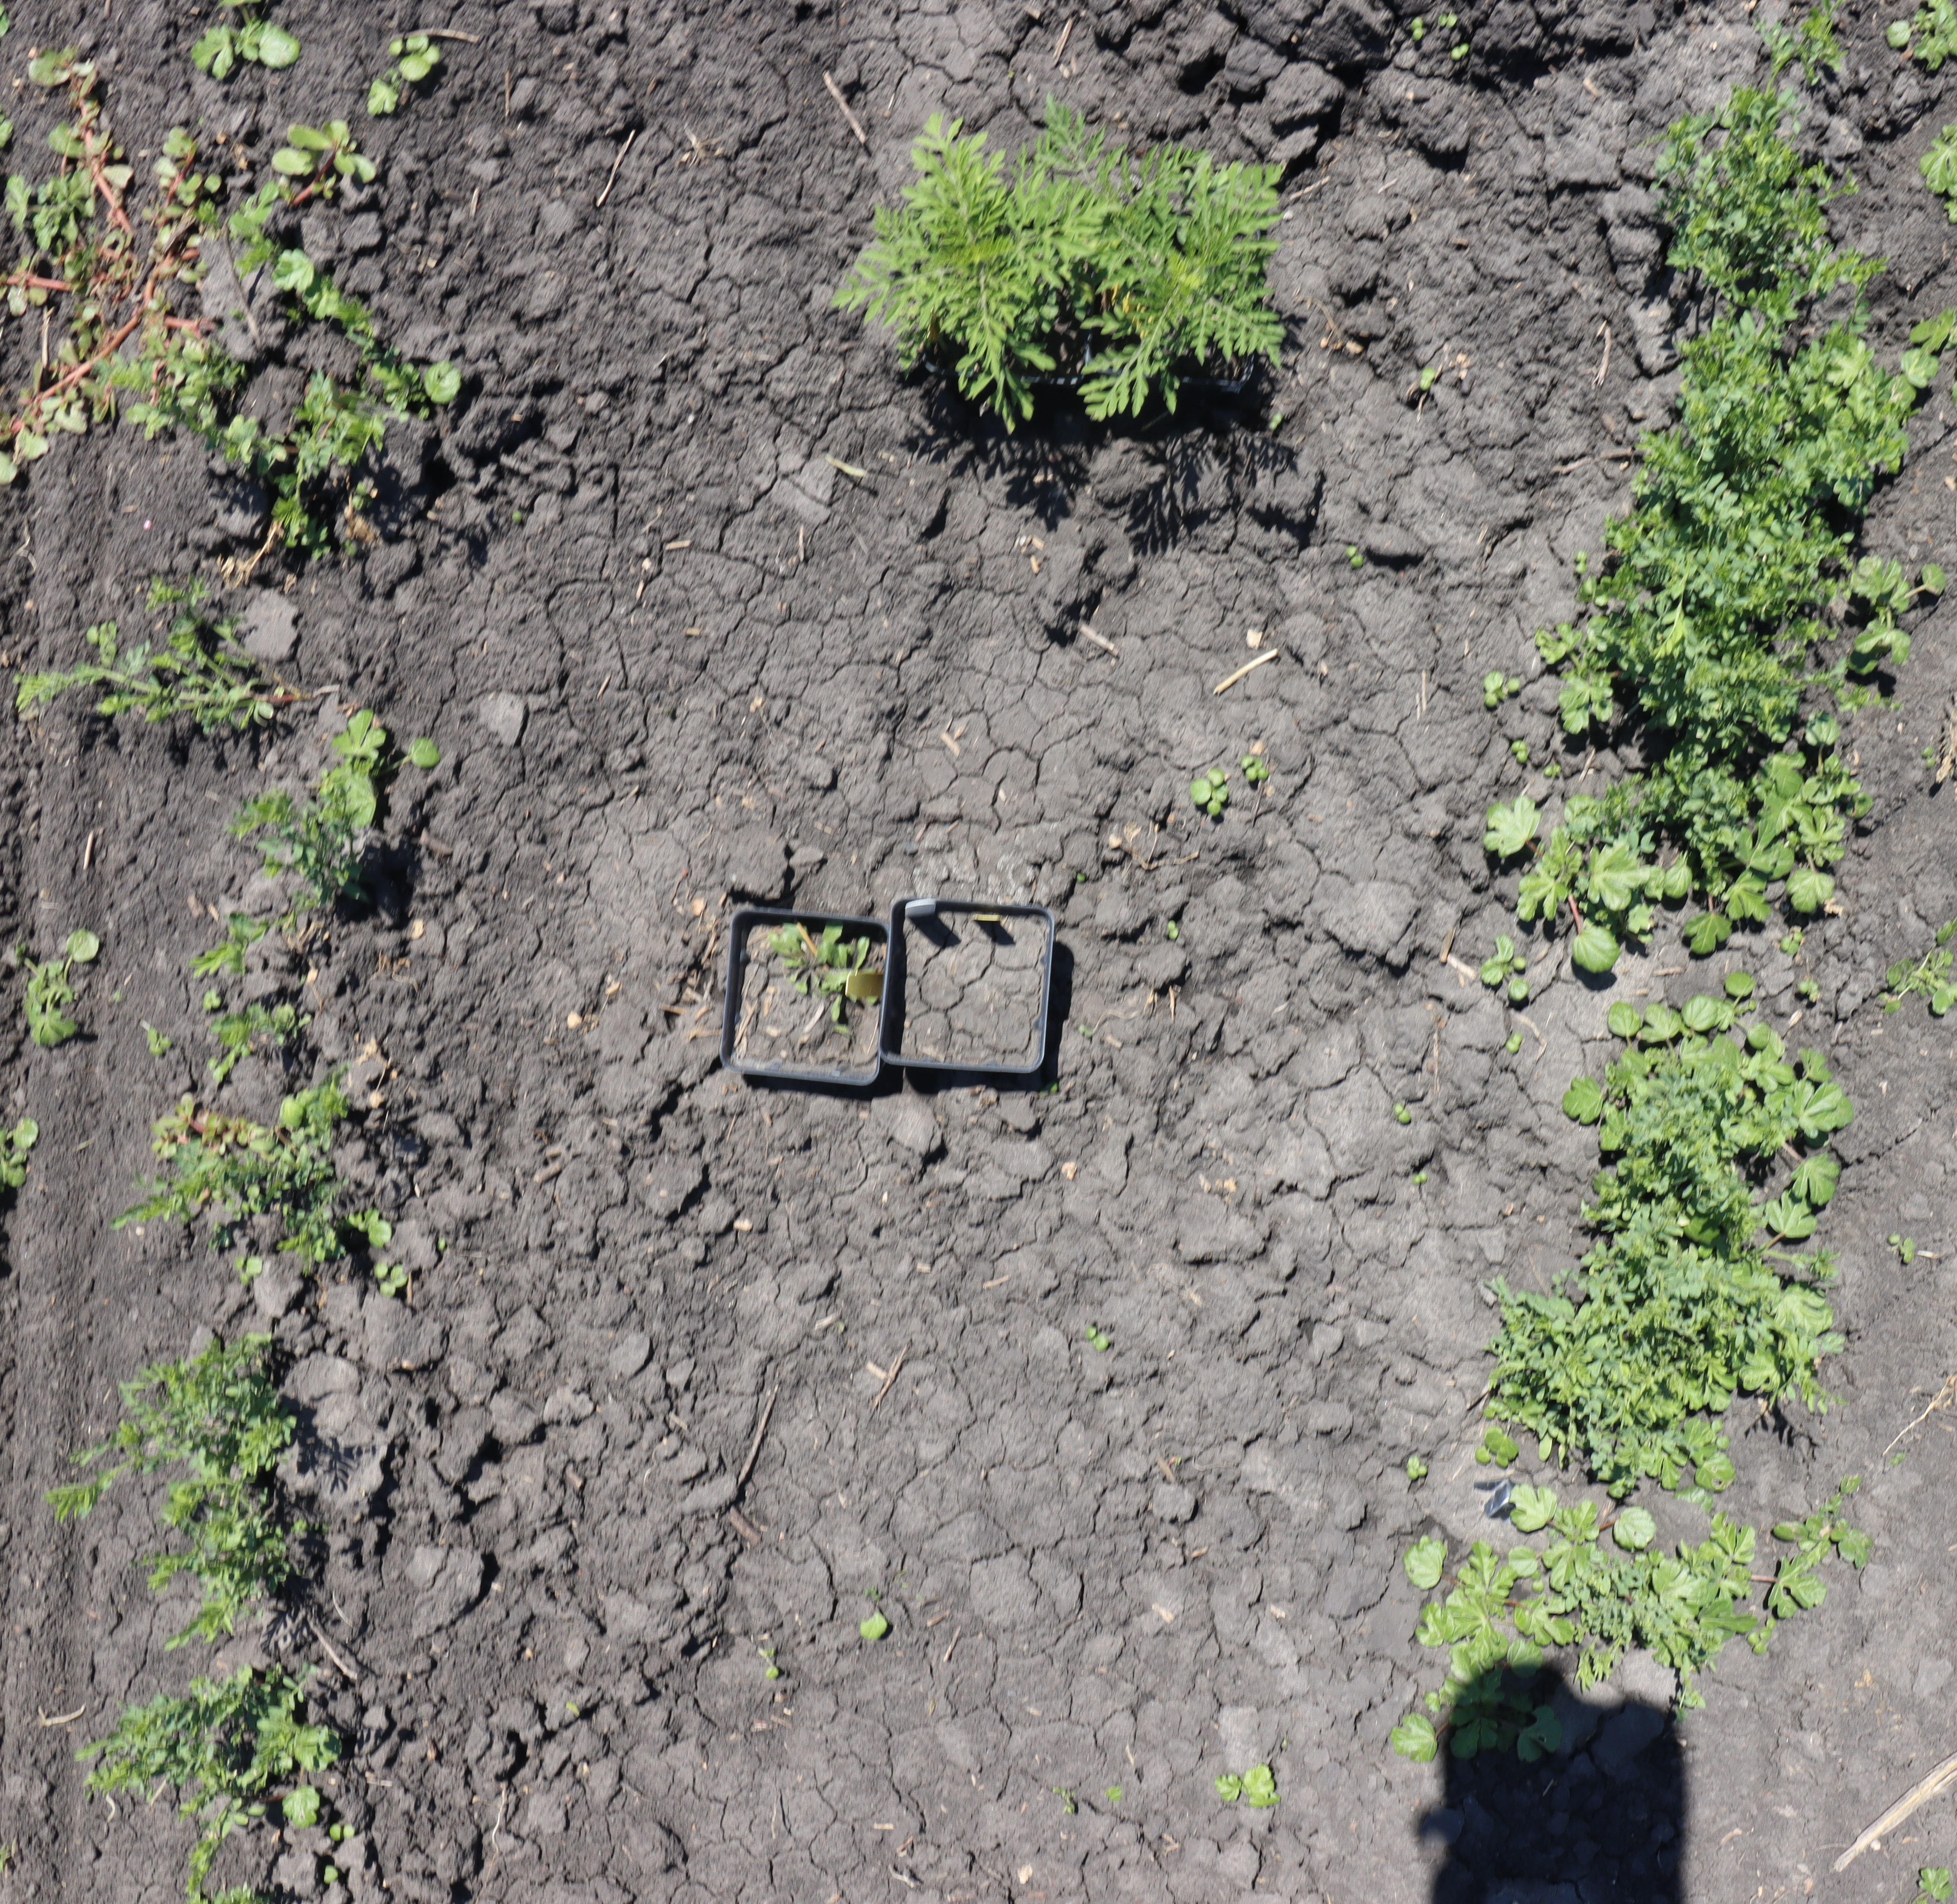
Crop: Lentil
Objects: Lentil, Lentil, Lentil, Lentil, Lentil, Lentil, Lentil, Lentil, Lentil, Lentil, Ragweed, Ragweed, Horseweed, Lentil